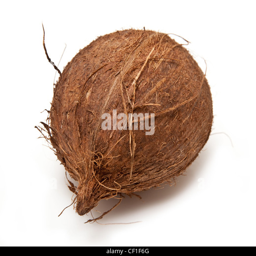
whole coconut isolated on a white studio background